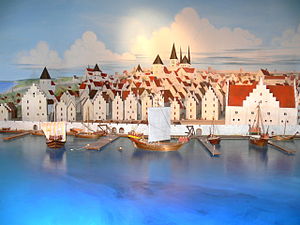
Visby
Model af Visby havn i middelalderen
Visby er hovedby i Gotlands kommune, residensby i Gotlands län, stiftsby i Visby Stift, og ligger på Gotland i Sverige. I Visby afholdes hvert år en middelalderuge. Hansestaden Visby har siden 1995 været med på UNESCO's Verdensarvsliste. Den meget velbevarede middelalderlige bymur er blandt det store attraktioner.